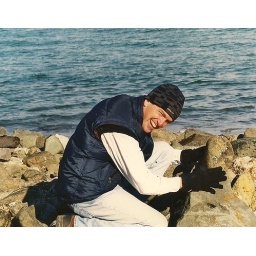
Bill building a statue of rocks at at the Fort below the Golden Gate Bridge, San Francisco, CA. July, 2003.